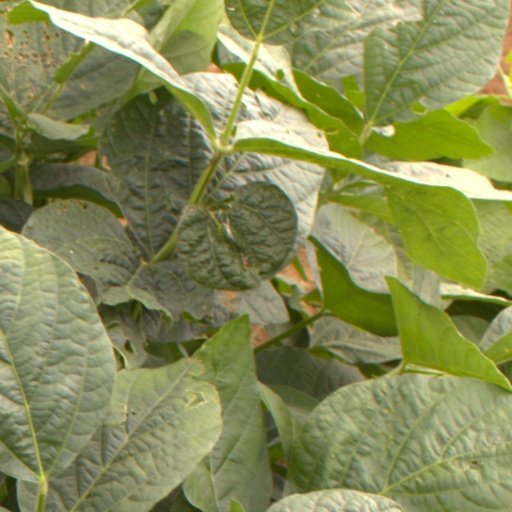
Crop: soybean